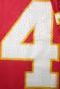
Number: 4